Vivian Granger

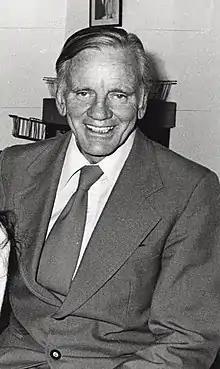
Granger in 1977

Vivian Hector Granger (27 May 1919 – 14 December 1984) was a soccer administrator and the dynamic driving force behind the creation of professional soccer in South Africa in 1959. He played a critical role in bringing about multiracial soccer in the country in 1978.